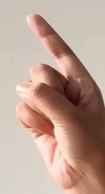
ASL sign: Z